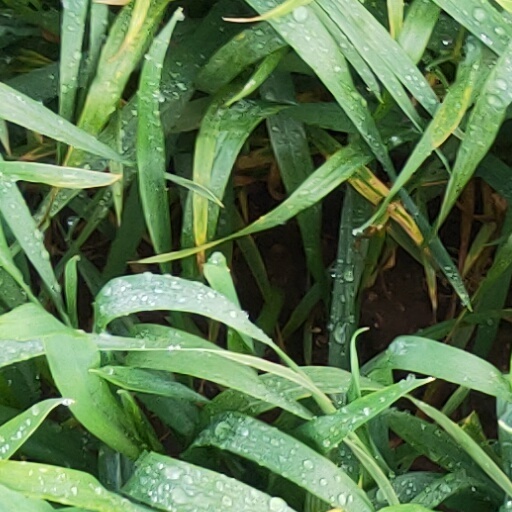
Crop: wheat